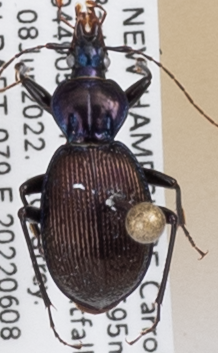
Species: Sphaeroderus canadensis canadensis
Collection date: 2022-06-08
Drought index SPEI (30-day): -0.594
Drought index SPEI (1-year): -0.38
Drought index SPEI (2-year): -1.16